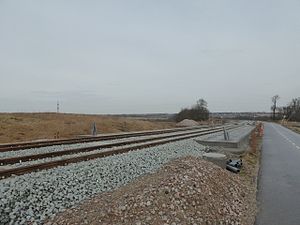
Aarhus Letbane / 1. etape / Standsningssteder / Skolebakken – Skejby – Lystrup
Humlehuse Station mellem Skejby og Lisbjerg under anlæg.
Aarhus Letbane er et letbanesystem i Aarhus og de omkringliggende kommuner. Den første del mellem Aarhus H og Universitetshospitalet i Skejby blev taget i brug 21. december 2017. De næste strækninger i form af Odderbanen mellem Aarhus og Odder og en forlængelse af den eksisterende strækning fra Universitetshospitalet til Lisbjergskolen åbnede for driften 25. august 2018. De sidste dele af første etape i form af Grenaabanen mellem Aarhus og Grenaa og en ny strækning mellem Lisbjerg og Lystrup åbnede 30. april 2019.